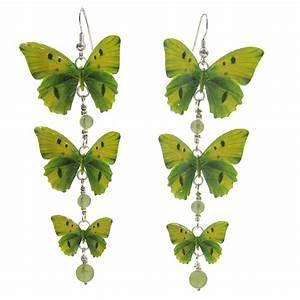
butterfly